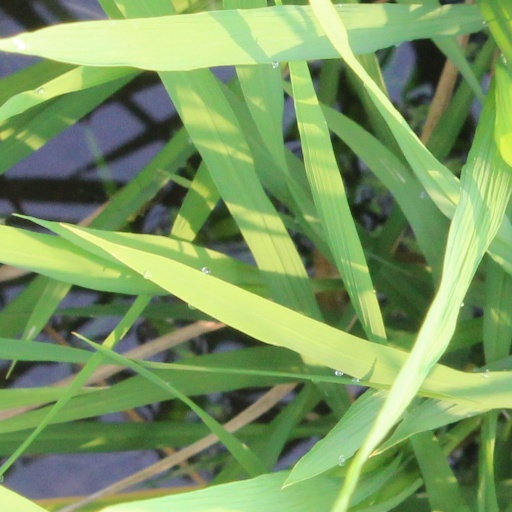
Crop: rice